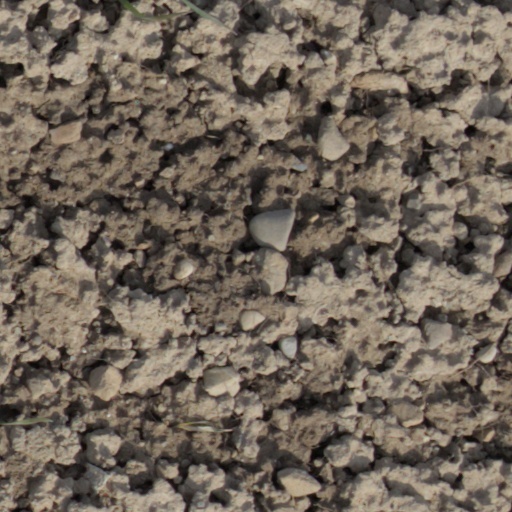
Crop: wheat